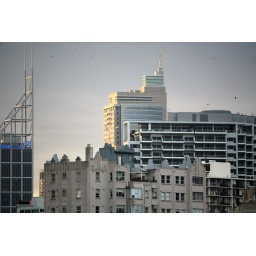
184_0464 silhouettes in the sky flying foxes in the setting sun